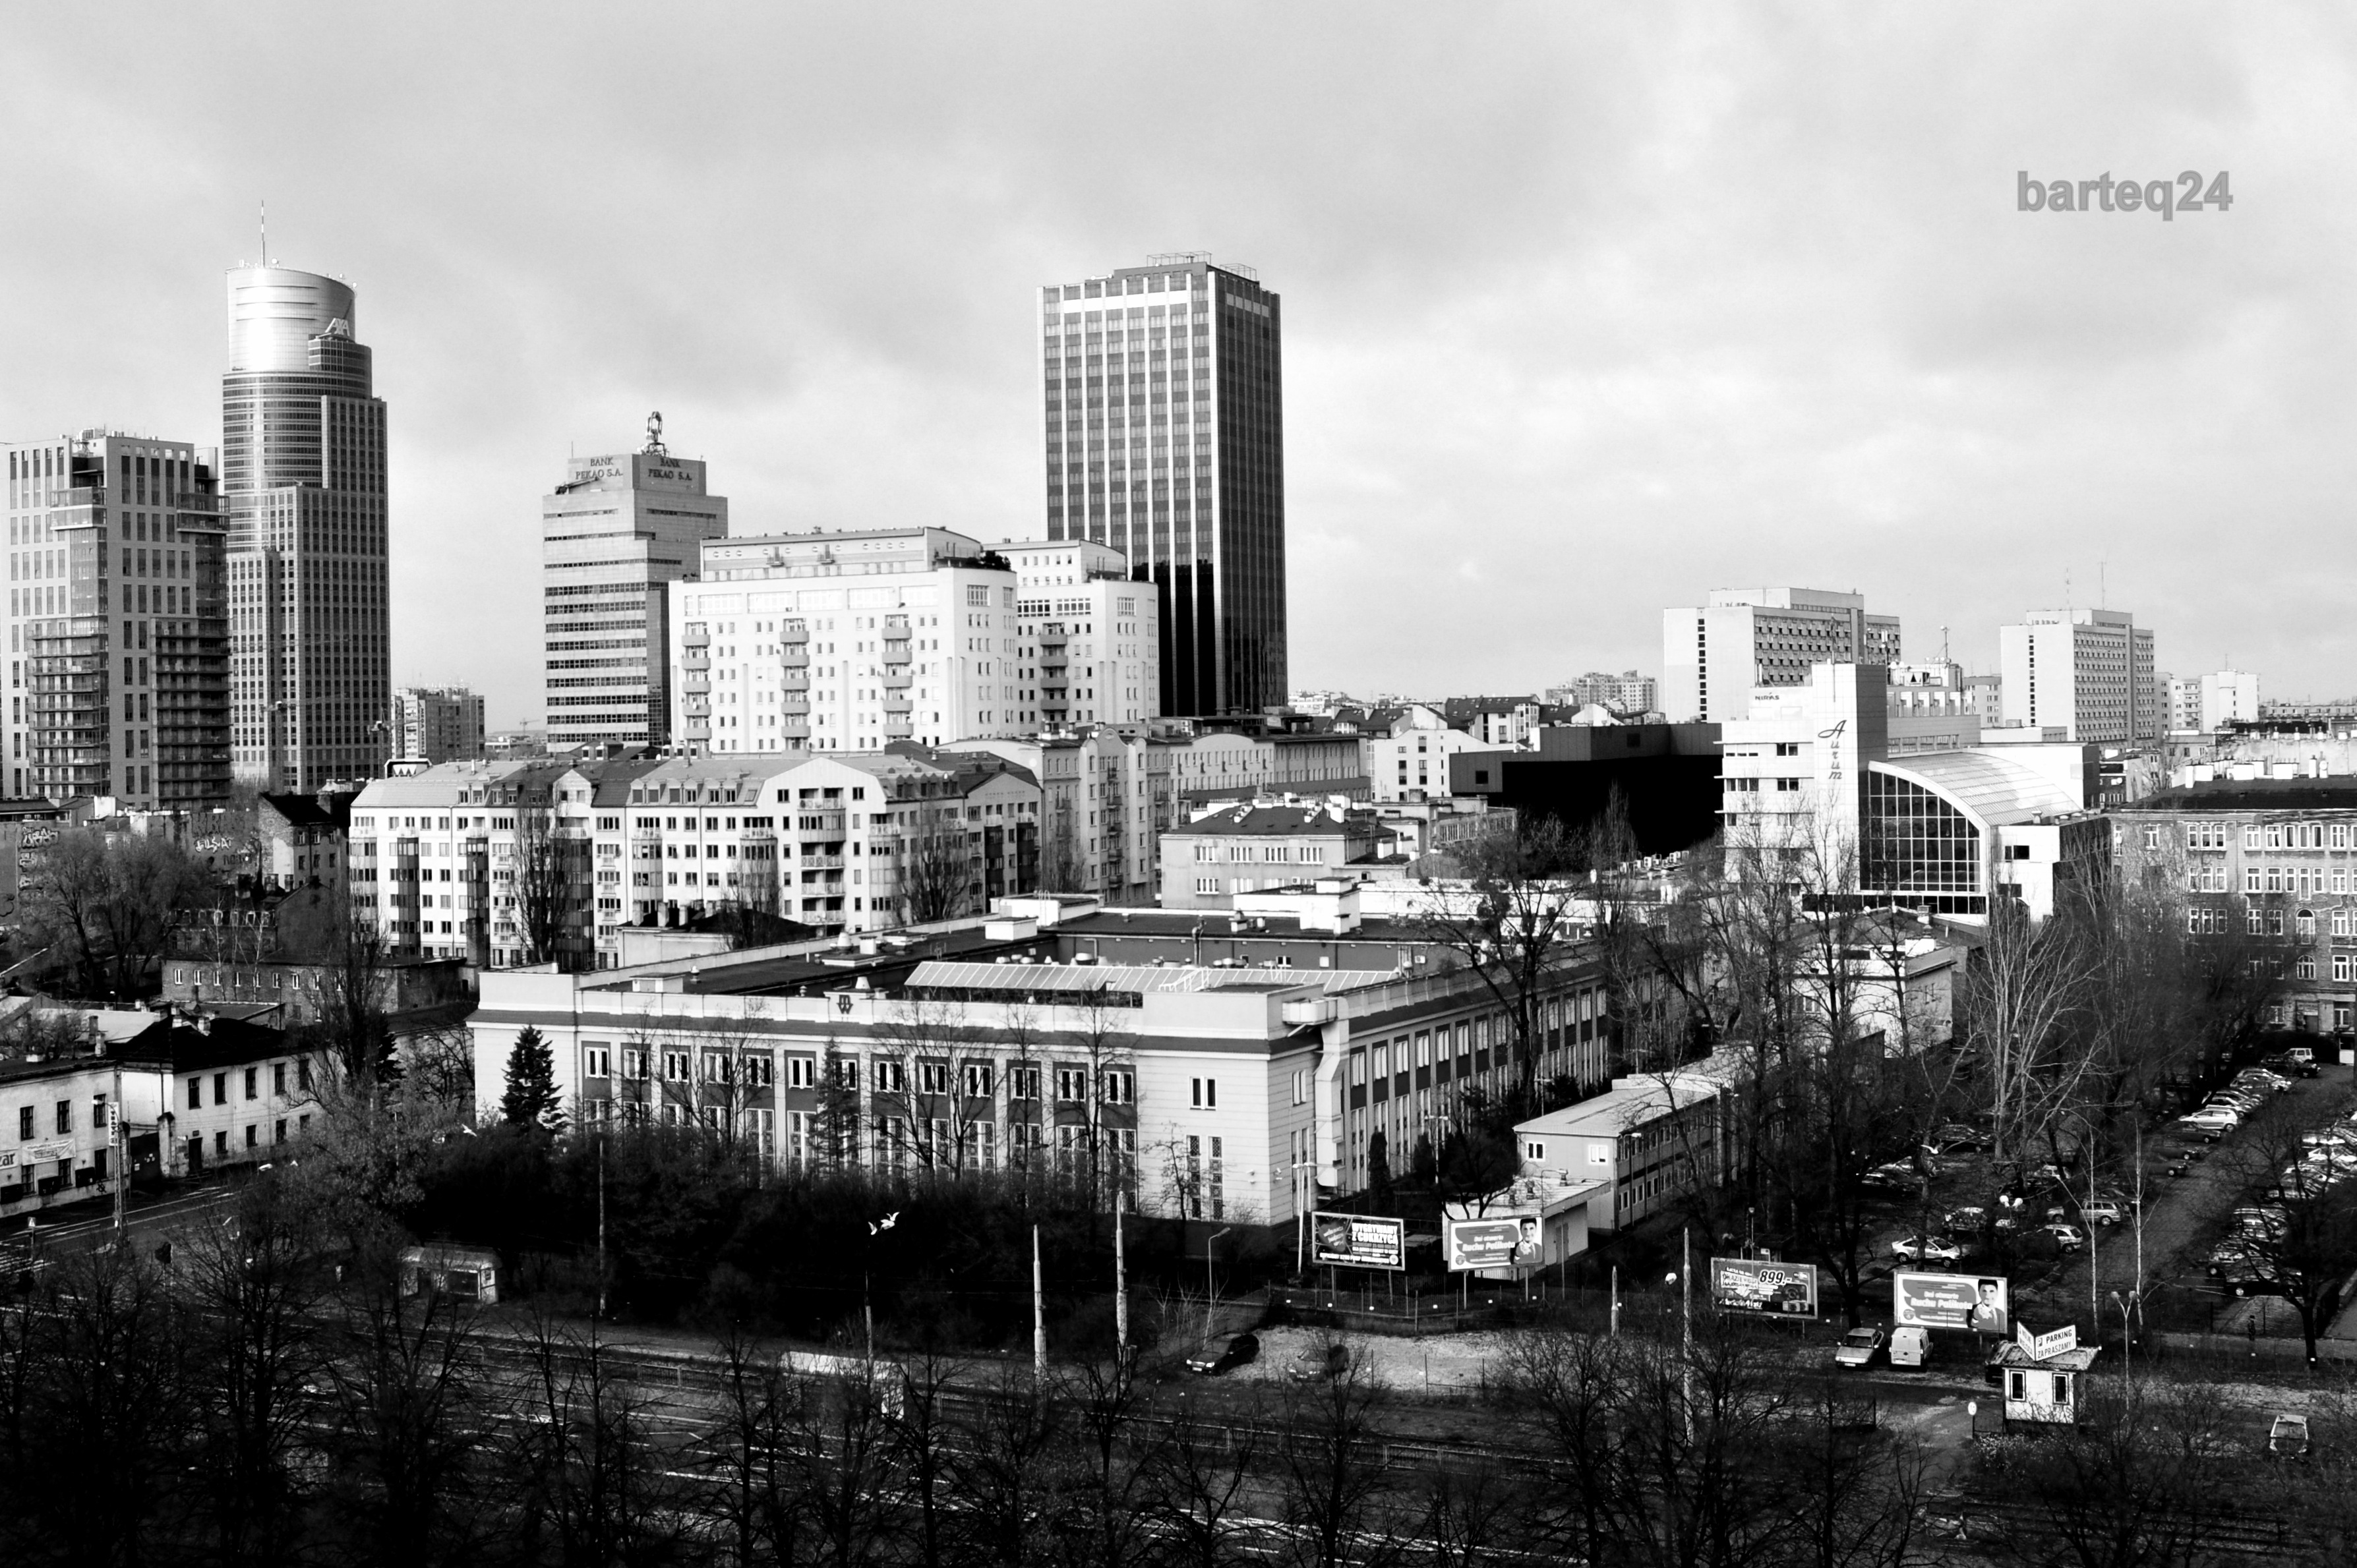
black and white, architecture, skyline, photography, city, skyscraper, cityscape, downtown, europe, landmark, monochrome, tower block, poland, polska, warsaw, warszawa, metropolis, mazovia, mazowsze, wola, aerial photography, urban area, monochrome photography, residential area, geographical feature, human settlement, metropolitan area